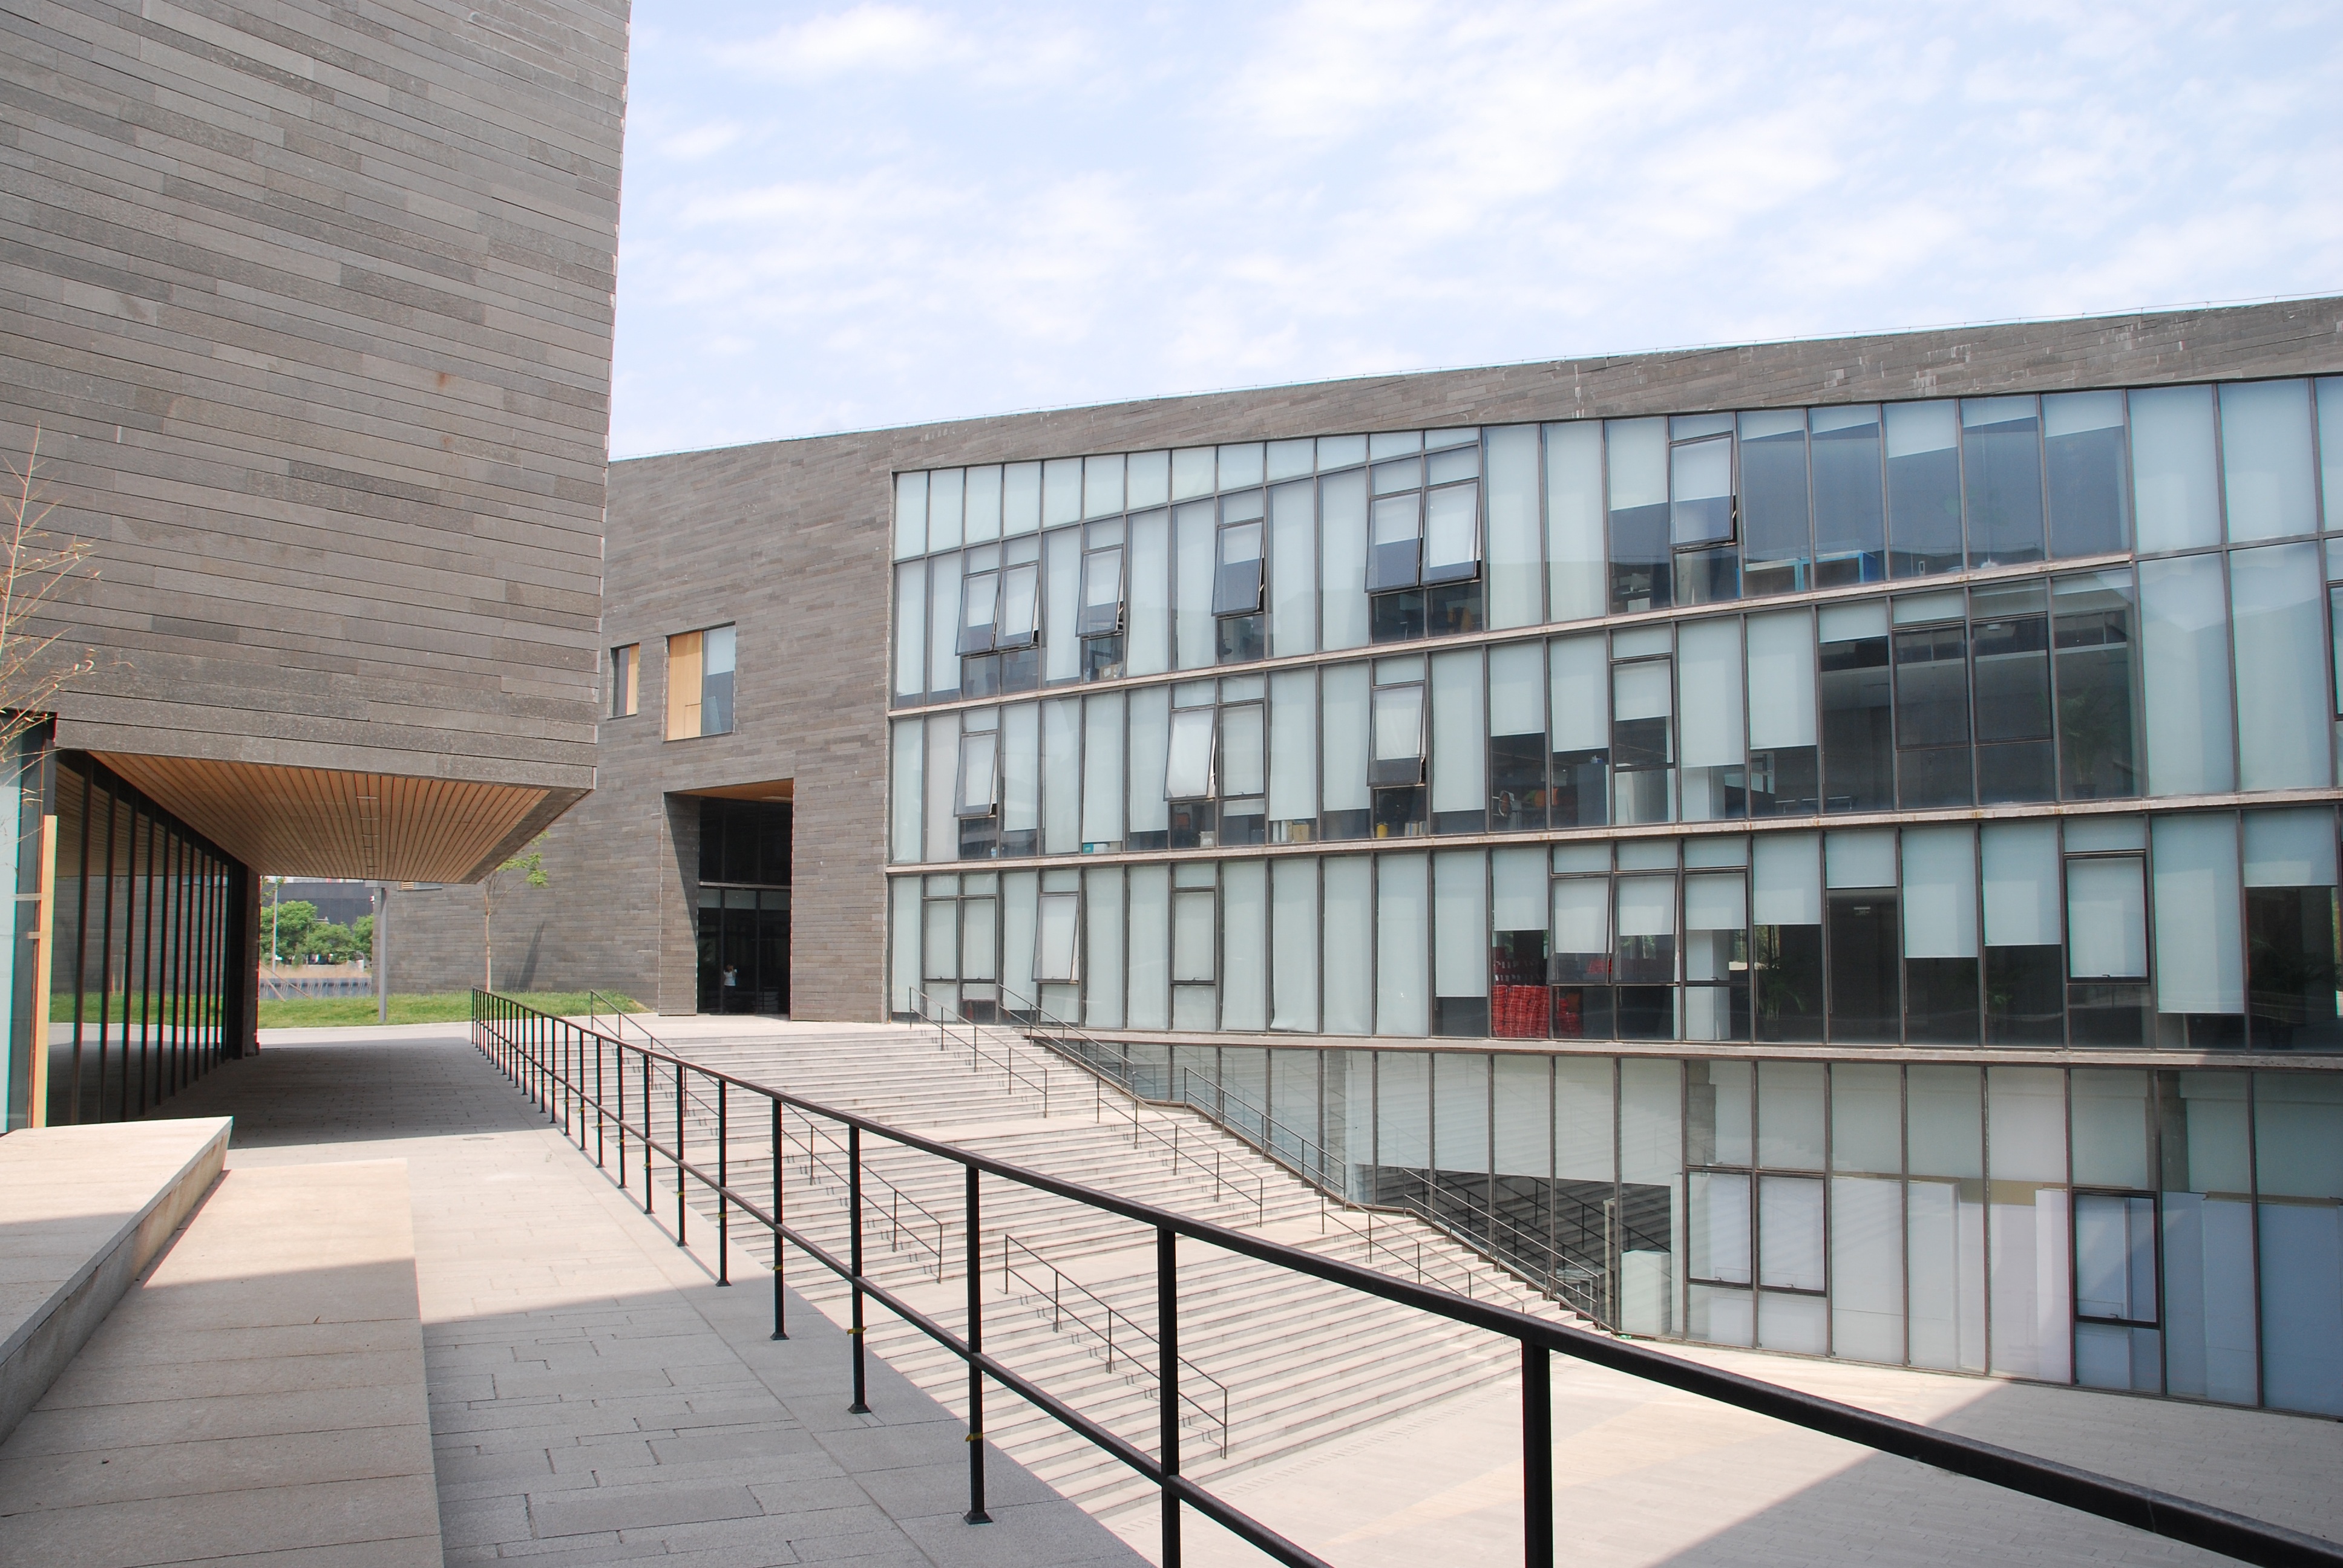
architecture, building, square, facade, property, professional, ladder, commercial building, headquarters, condominium, real estate, brutalist architecture, digital manor